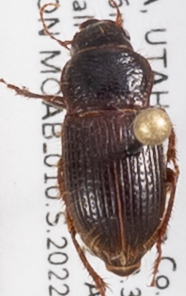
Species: Piosoma setosum
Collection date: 2022-06-29
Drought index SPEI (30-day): -0.24
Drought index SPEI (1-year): -0.8
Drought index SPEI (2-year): -2.09